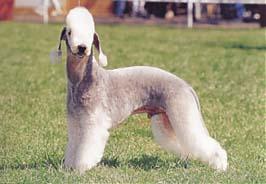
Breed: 214-n000033-Bedlington_terrier